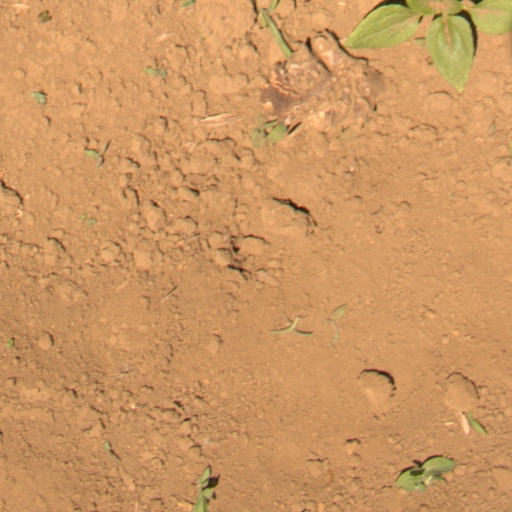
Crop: Jerusalem artichoke